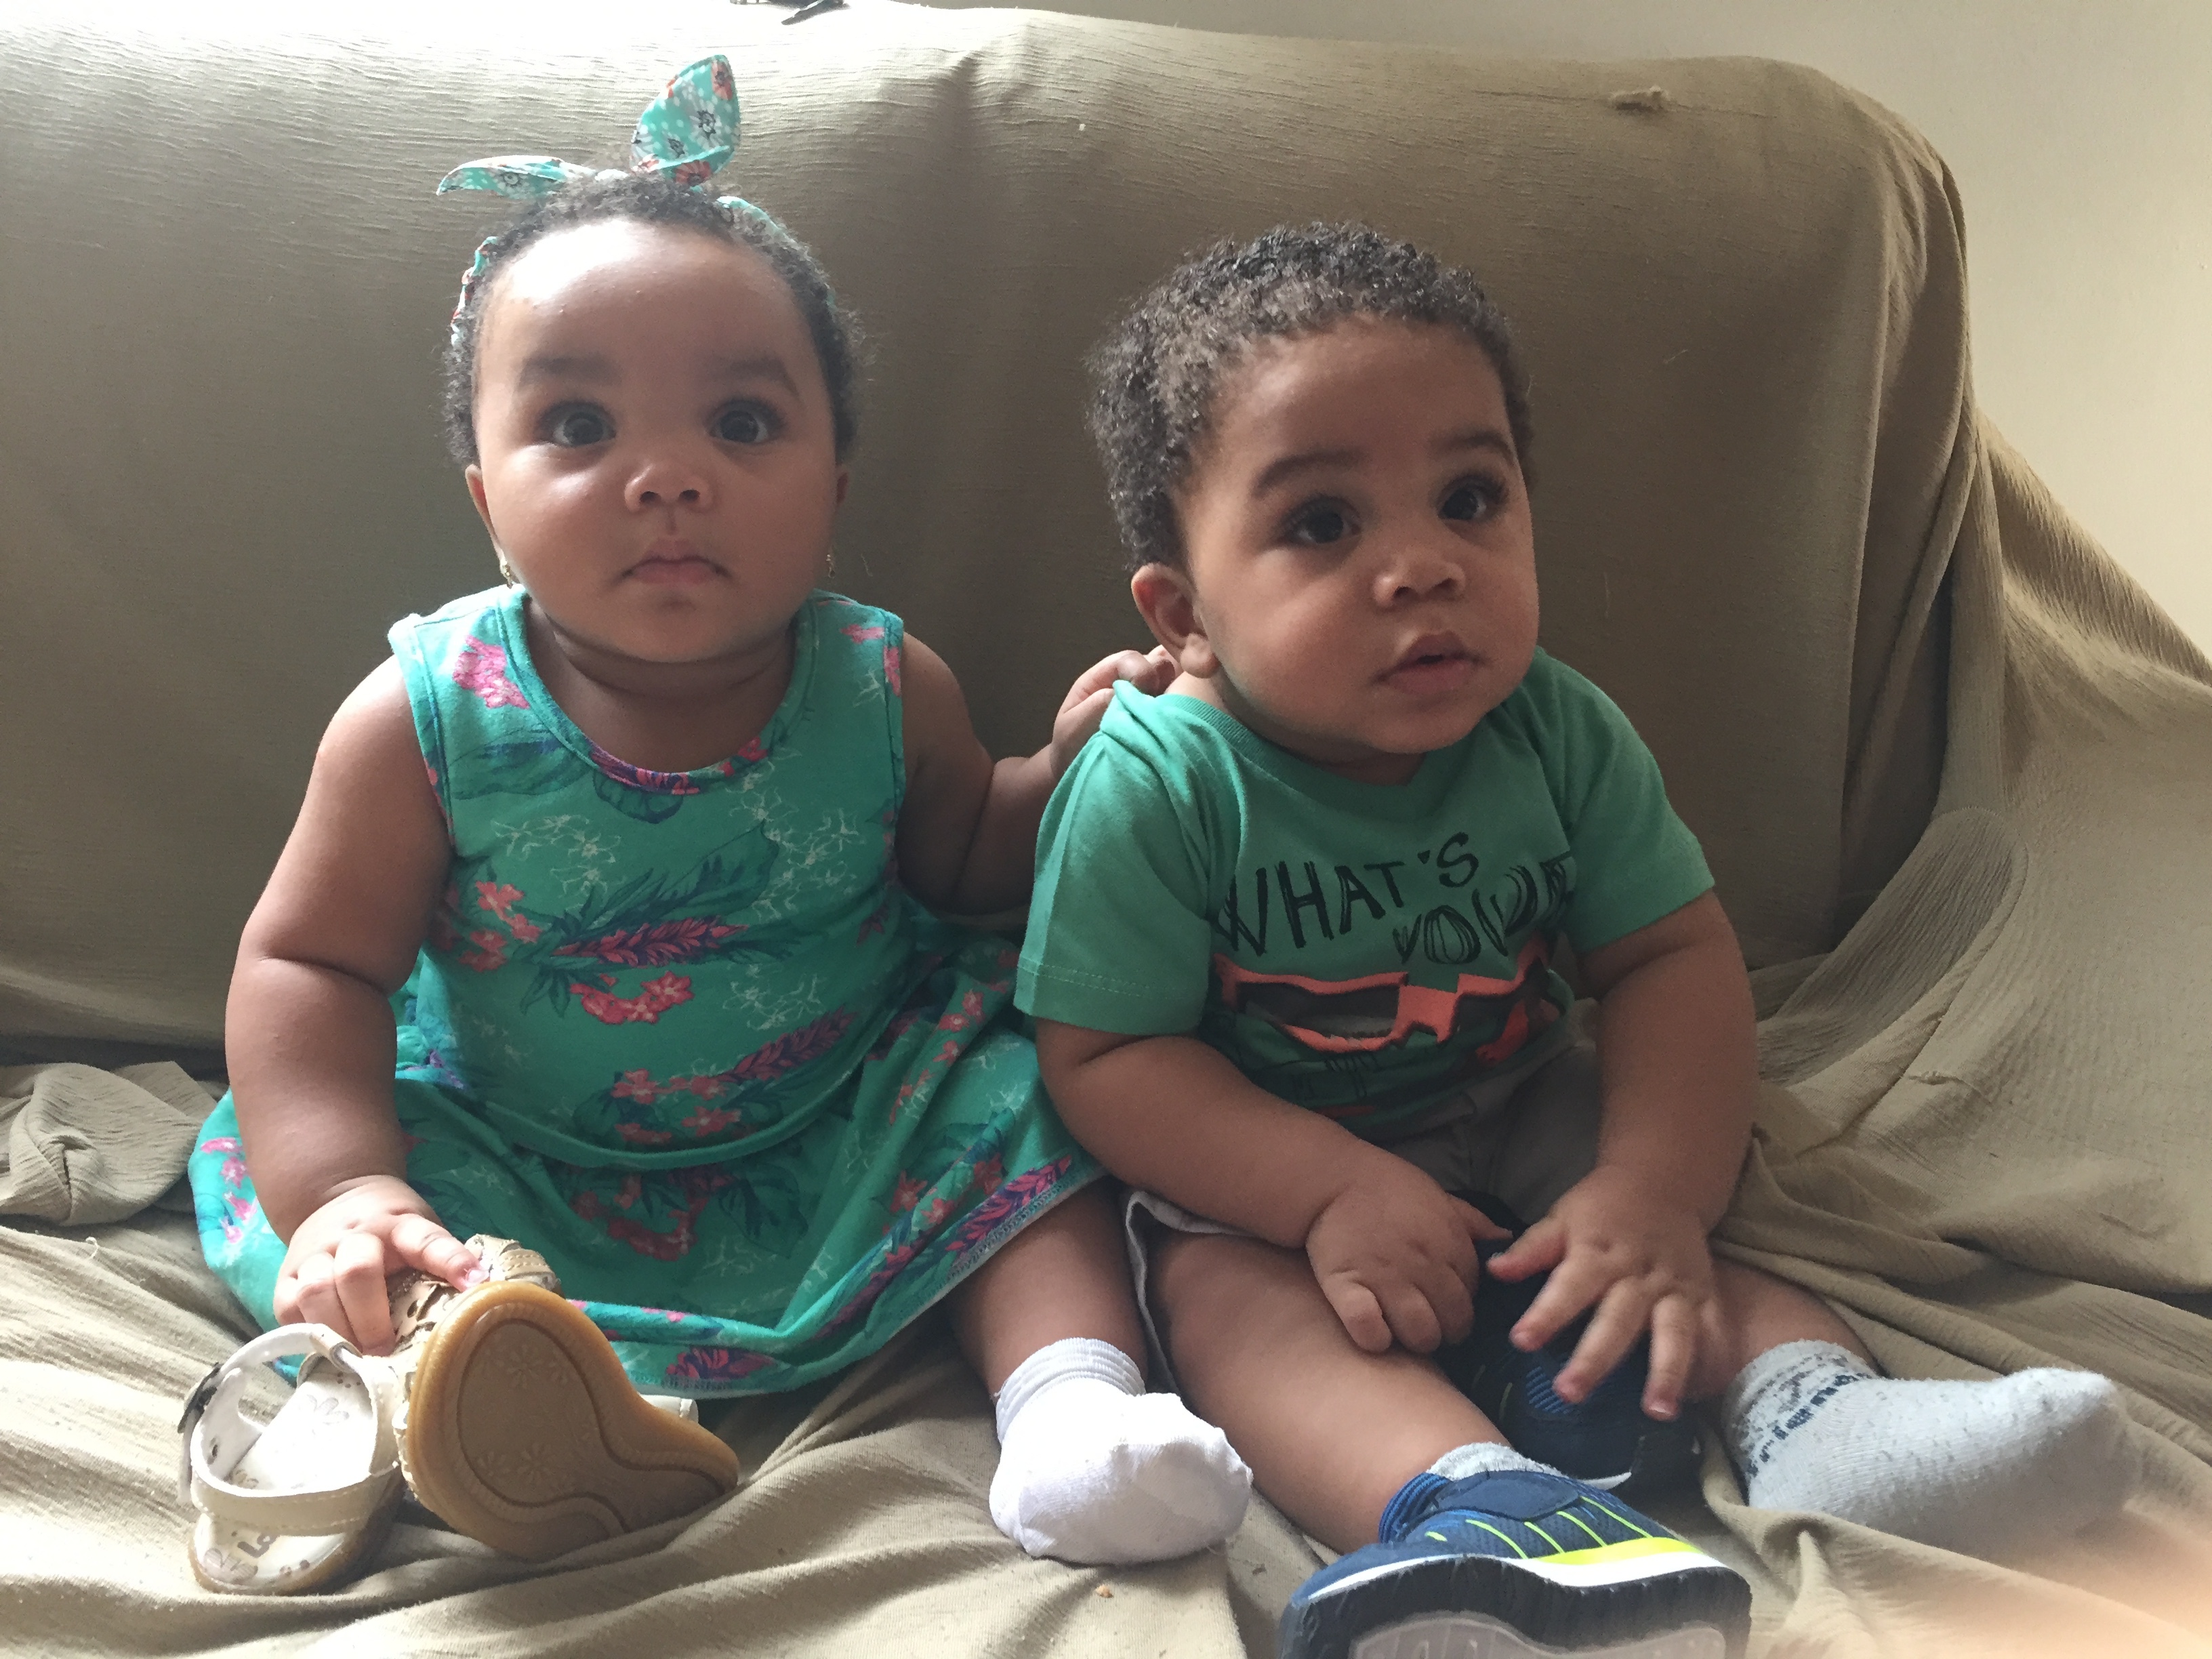
boy, child, people, toddler, skin, head, fun, baby, smile, sitting, adaptation, vacation, happy, sibling, play, family, daughter